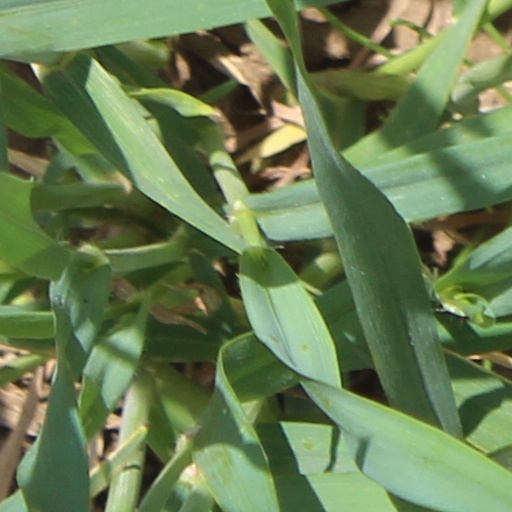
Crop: wheat